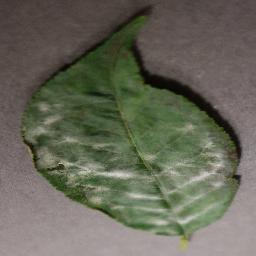
Label: Cherry___Powdery_mildew